Thomas Westcote

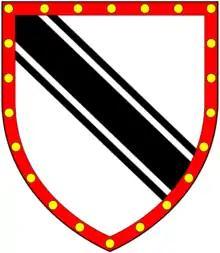
Arms of Westcott: "Argent, a bend cotised sable a bordure gules bezantée"

Thomas Westcote (c. 1567 – c. 1637) ("alias" Westcott) of Raddon in the parish of Shobrooke in Devon, was an English historian and topographer of Devon.